The Yin-Yang Master: Dream of Eternity

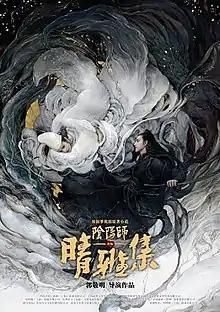

The Yin-Yang Master: Dream of Eternity is a 2020 Chinese fantasy film directed by Guo Jingming and starring Mark Chao, Deng Lun, and Duo Wang. It is adapted from the Japanese novel "Onmyōji", written by Baku Yumemakura. It was filmed in 2019 and released in China on 25 December 2020. Streaming rights were purchased by Netflix before the film's theatrical release. "The Yin-Yang Master" was a box office success, and it brought in a record of ¥452 million, ten days after its theatrical release.